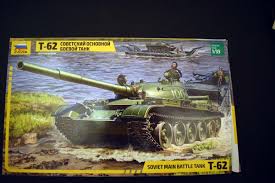
Label: T-62